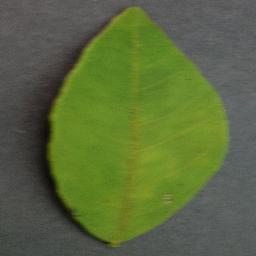
Label: Orange___Haunglongbing_(Citrus_greening)